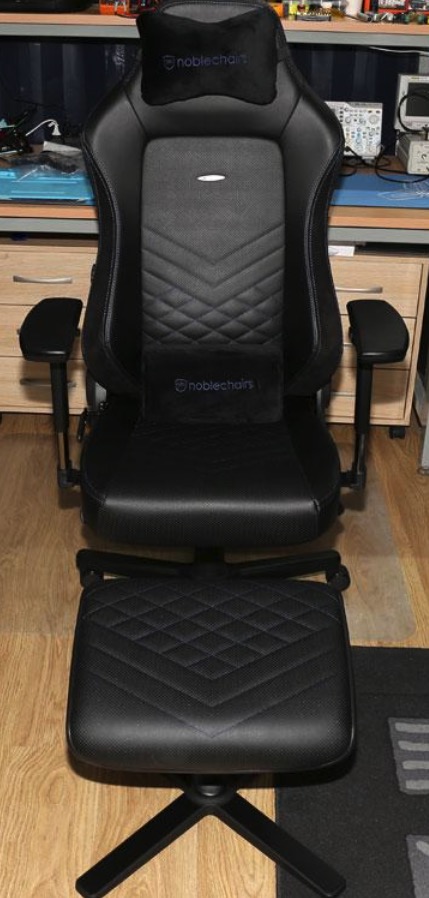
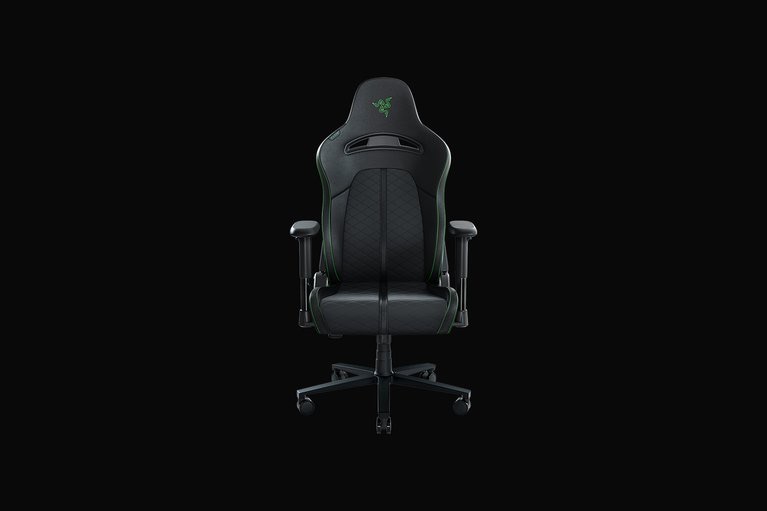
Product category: items_chair
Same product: no